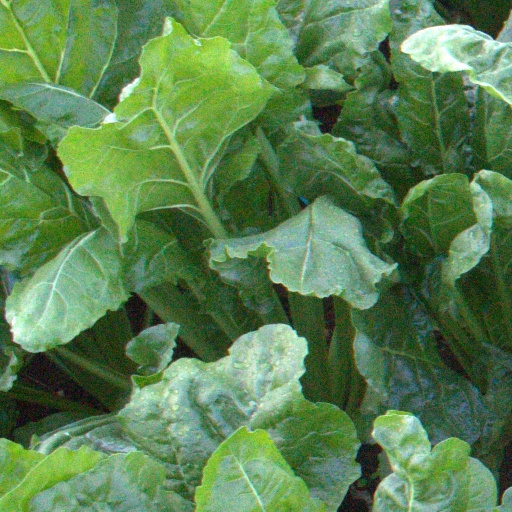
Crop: sugar beet